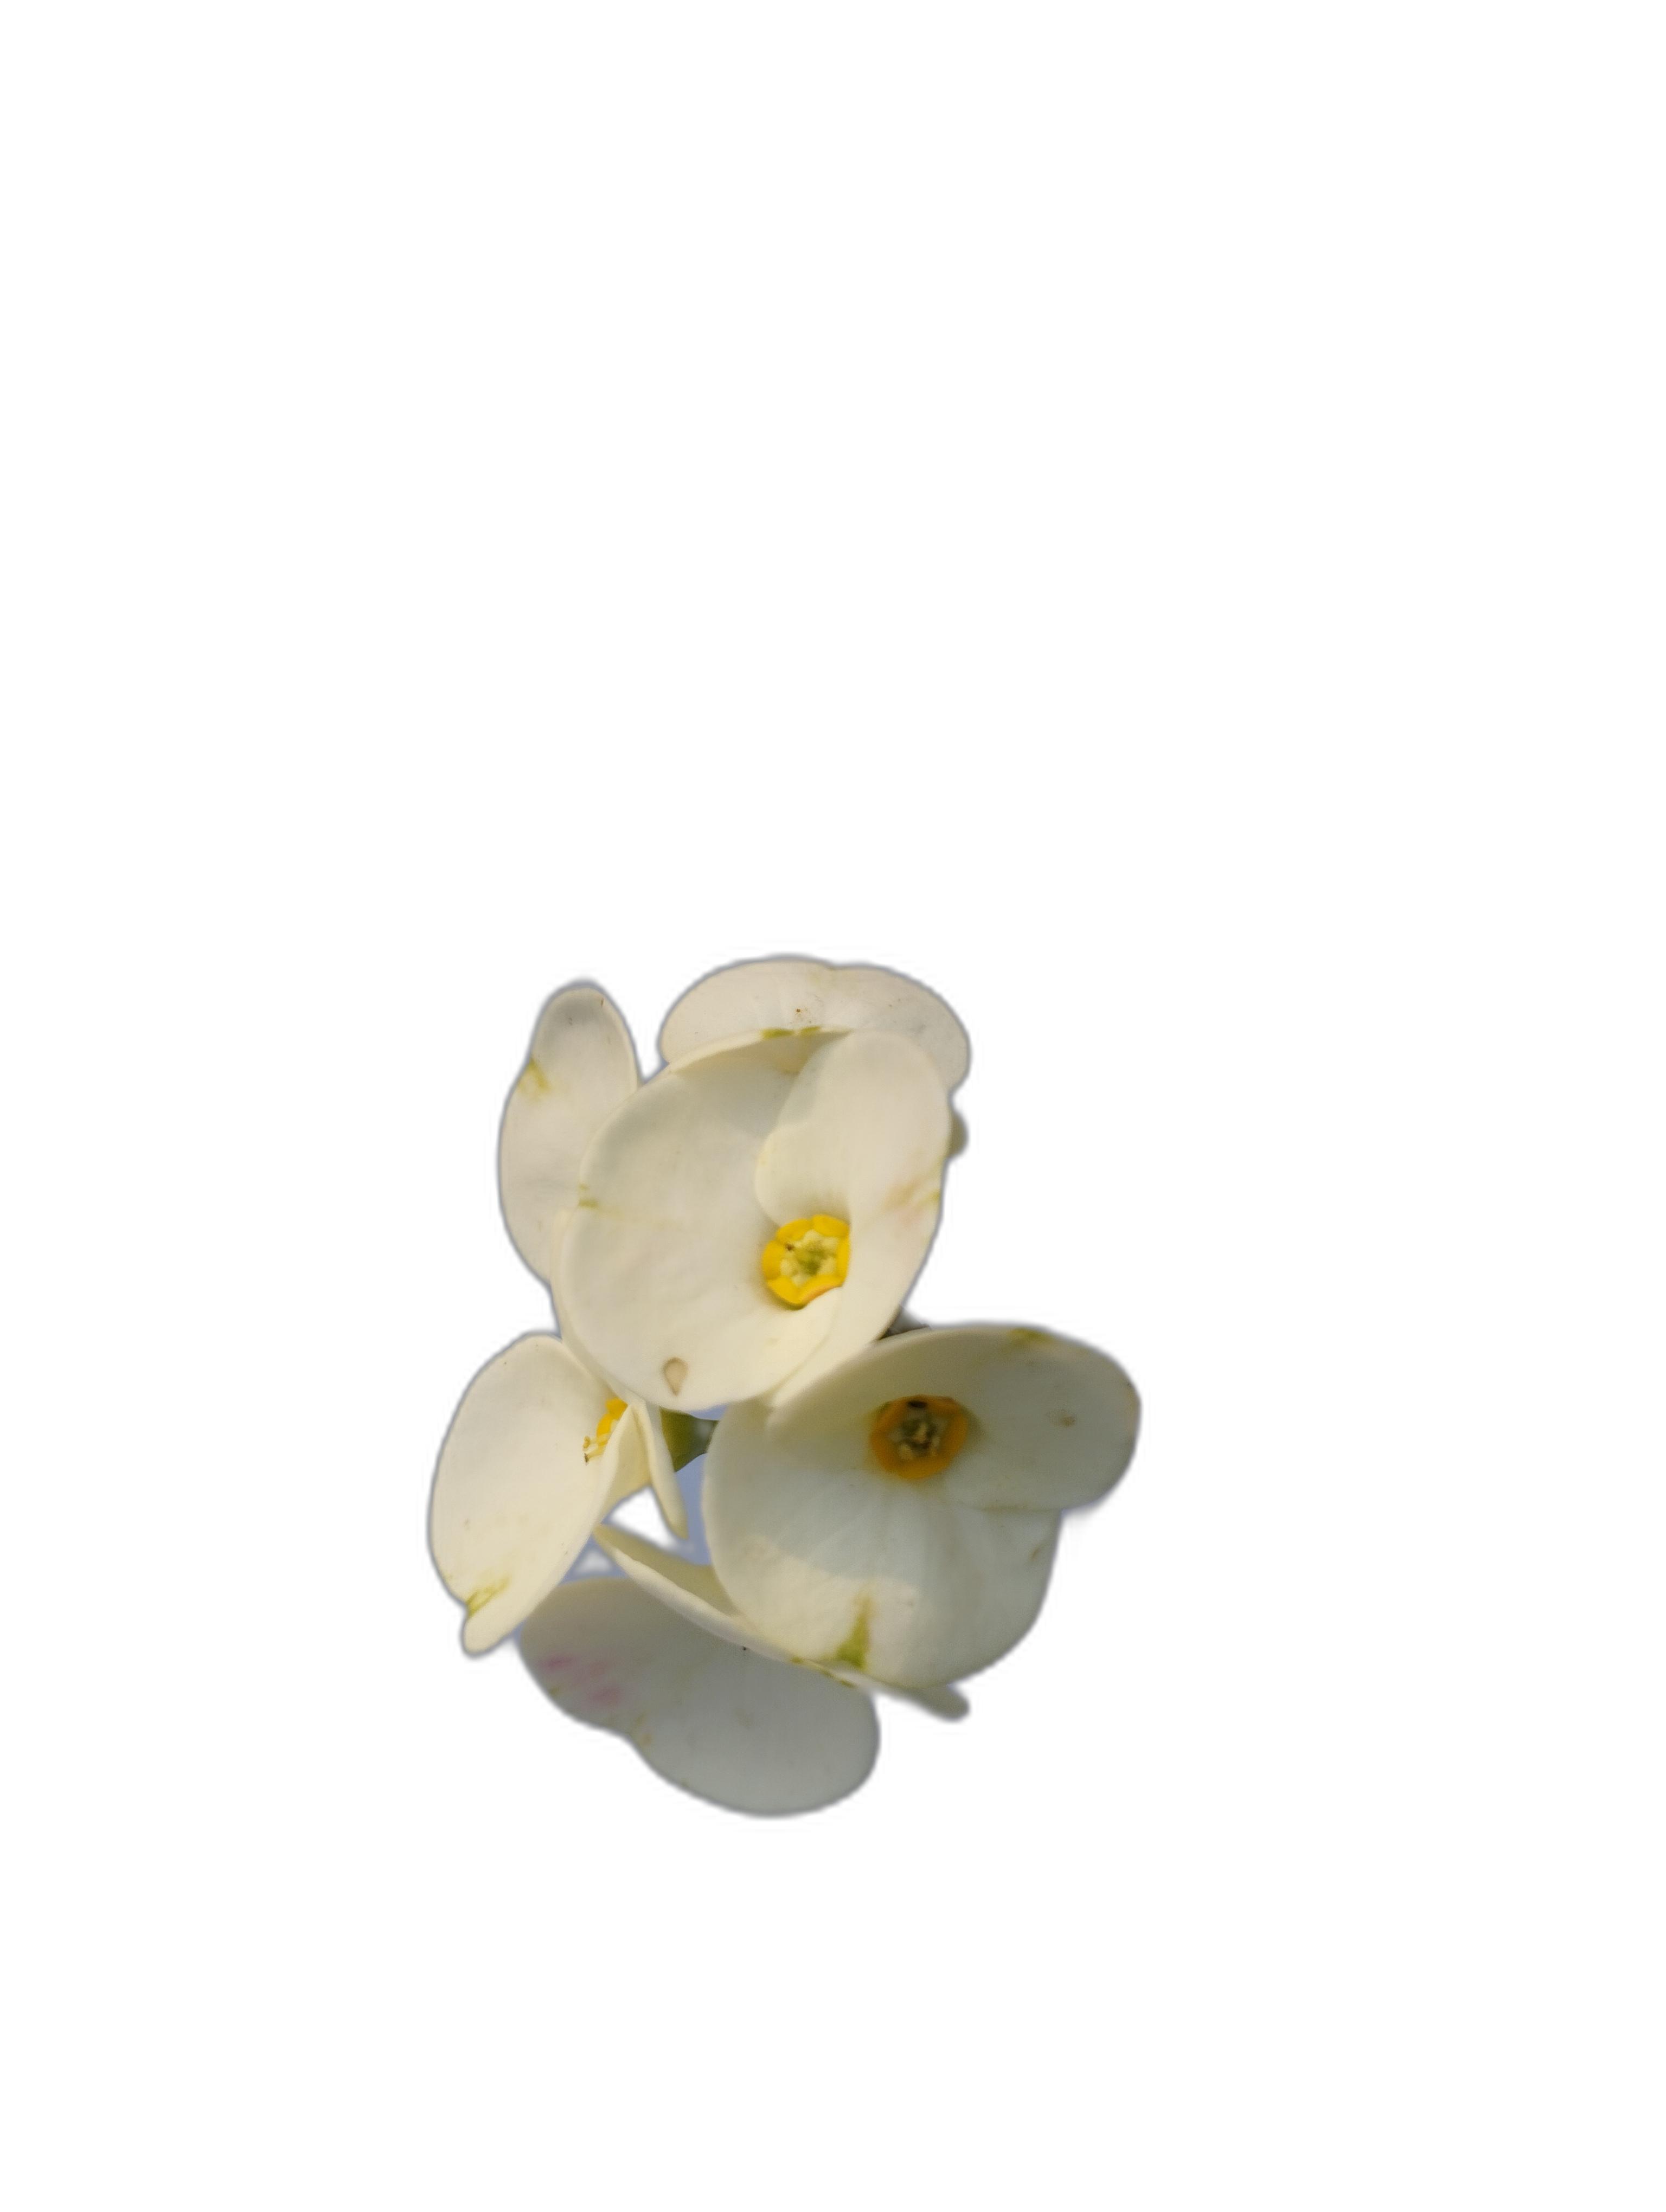
Label: Crown of thorns